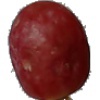
Label: Grape Pink 1